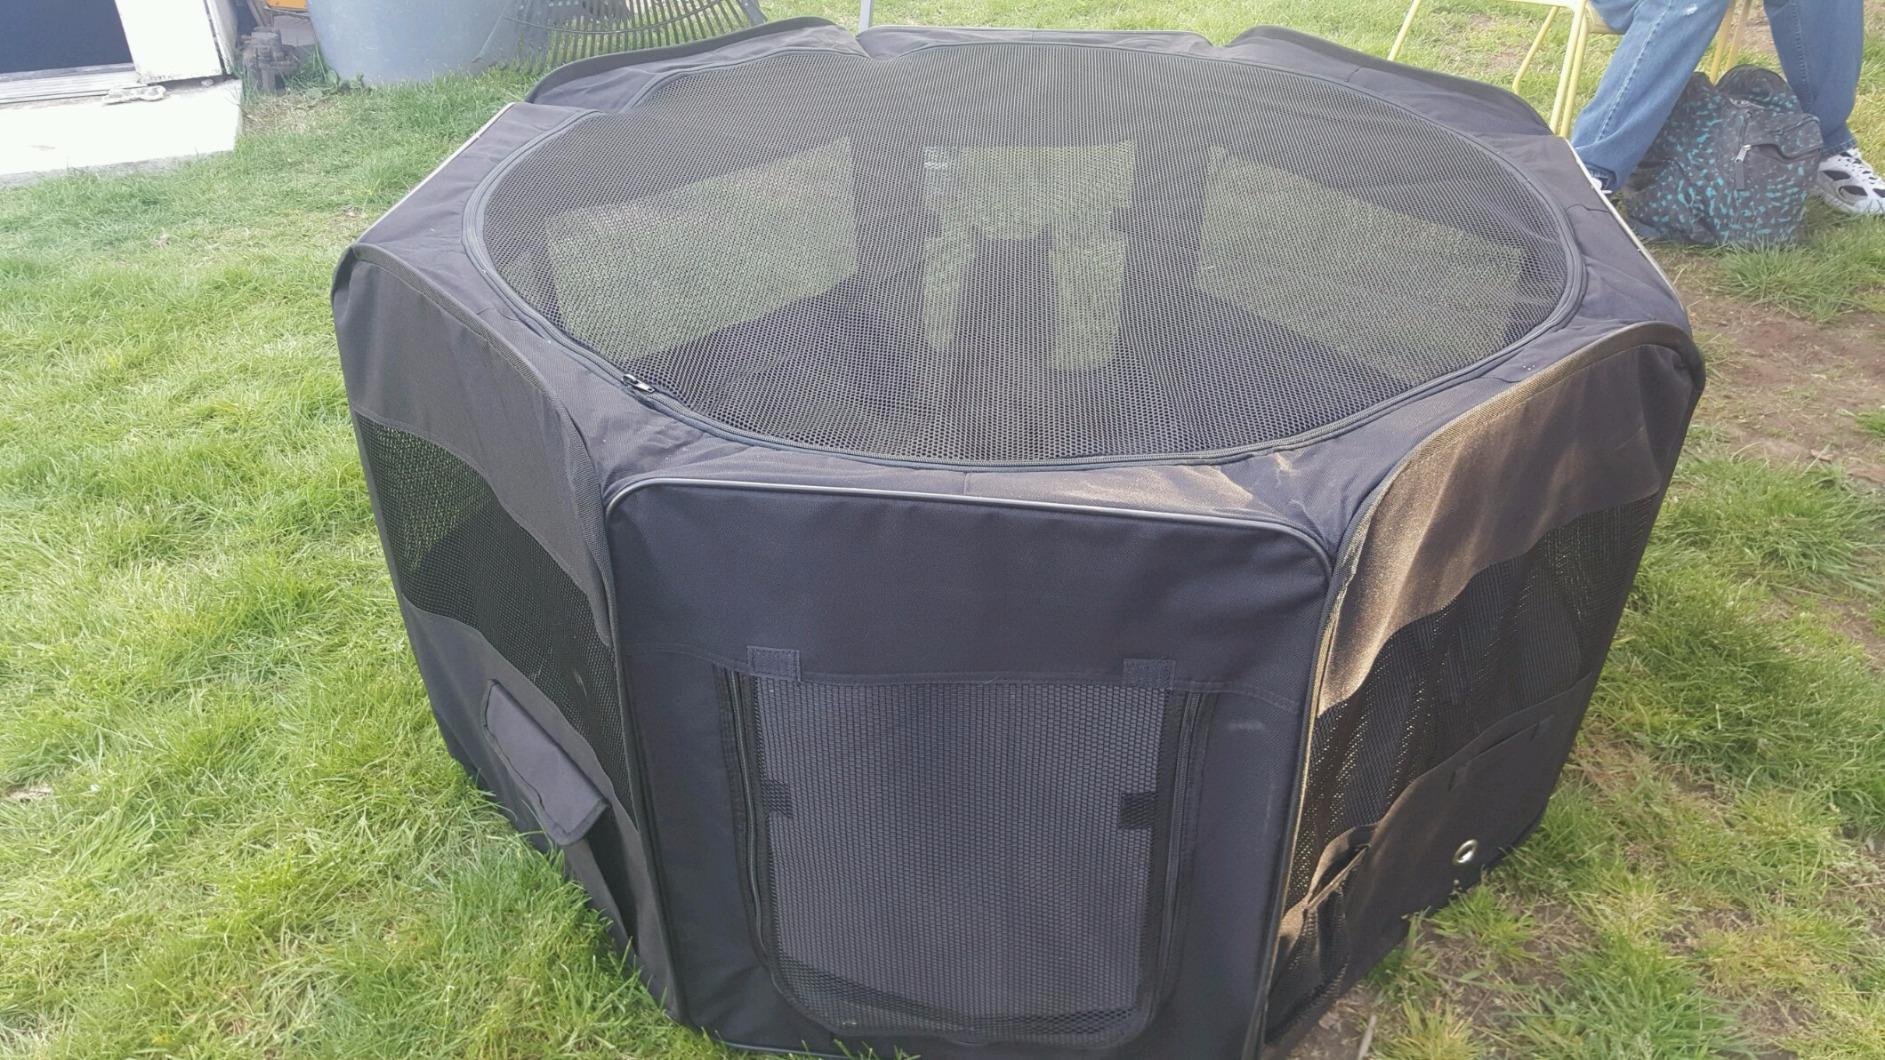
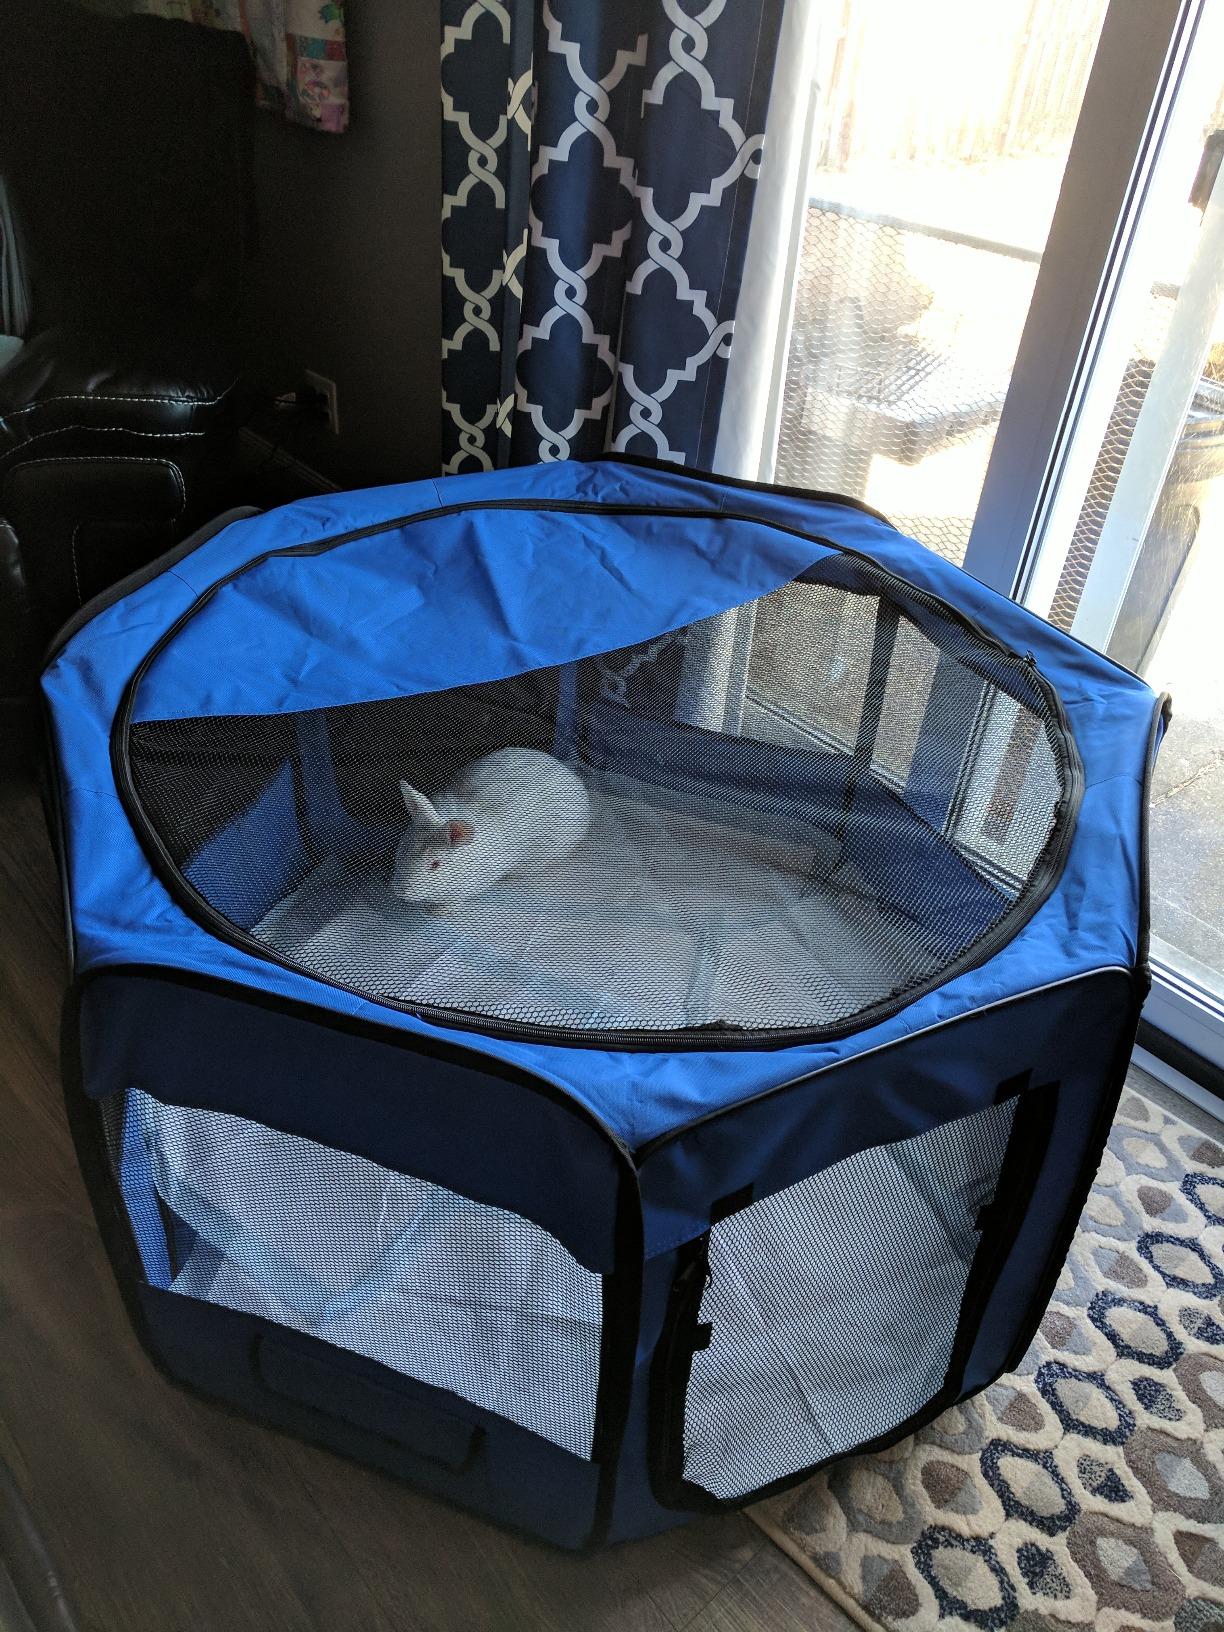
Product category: items_kennel
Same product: no